Sir Francis Holburn, 4th Baronet

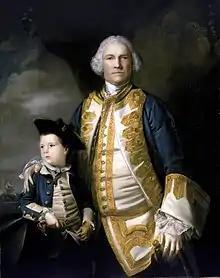
A young Francis alongside his father in a 1756 portrait by Joshua Reynolds

Sir Francis Holburn, 4th Baronet (1752–1820), was an English baronet and son of Admiral Francis Holburne.